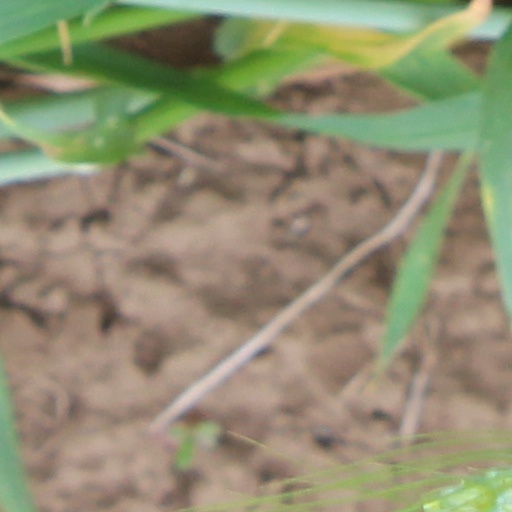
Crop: wheat